Bundaberg Post Office

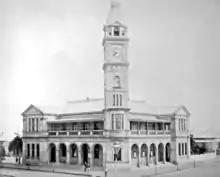
Bundaberg Post and Telegraph Offices, circa 1890

Bundaberg Post Office is at 155a Bourbong Street, corner Barolin Street, Bundaberg, comprising the whole of Lot 11 RP147676.